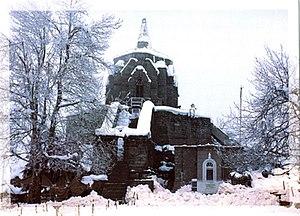
s